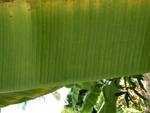
Label: xamthomonas